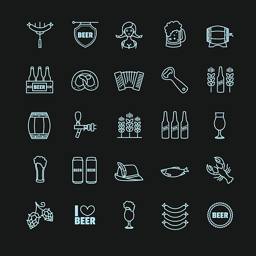
thin line icons on a black background vector art illustration